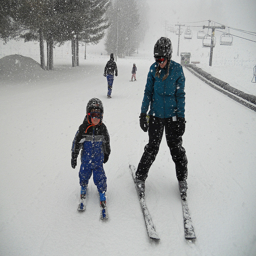
Some skiers on a big snowy hill by the lift.
a female and a child skier snow and a chairlift
a few people that are skiing across some snow
A woman and boy snow ski together down a slope.
A woman and a child from the front, both standing on skis on the snow with snow falling, with chairlifts, trees, and two other people in background.